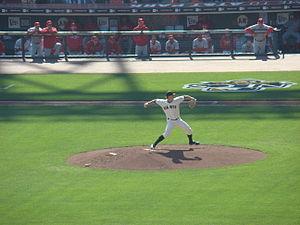
Matthew Thomas Cain est un lanceur droitier de baseball.